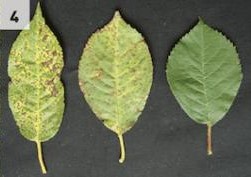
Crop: cherry
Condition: spot